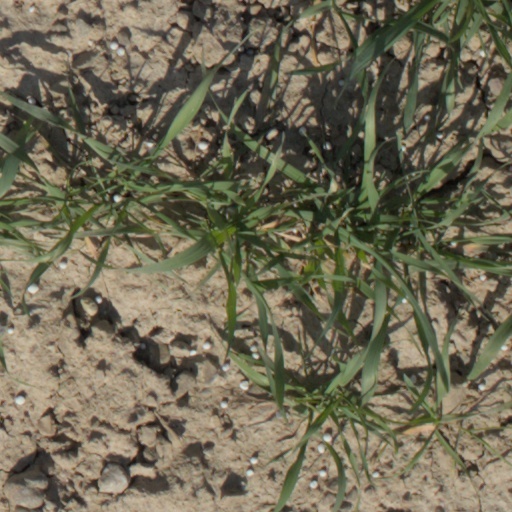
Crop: wheat